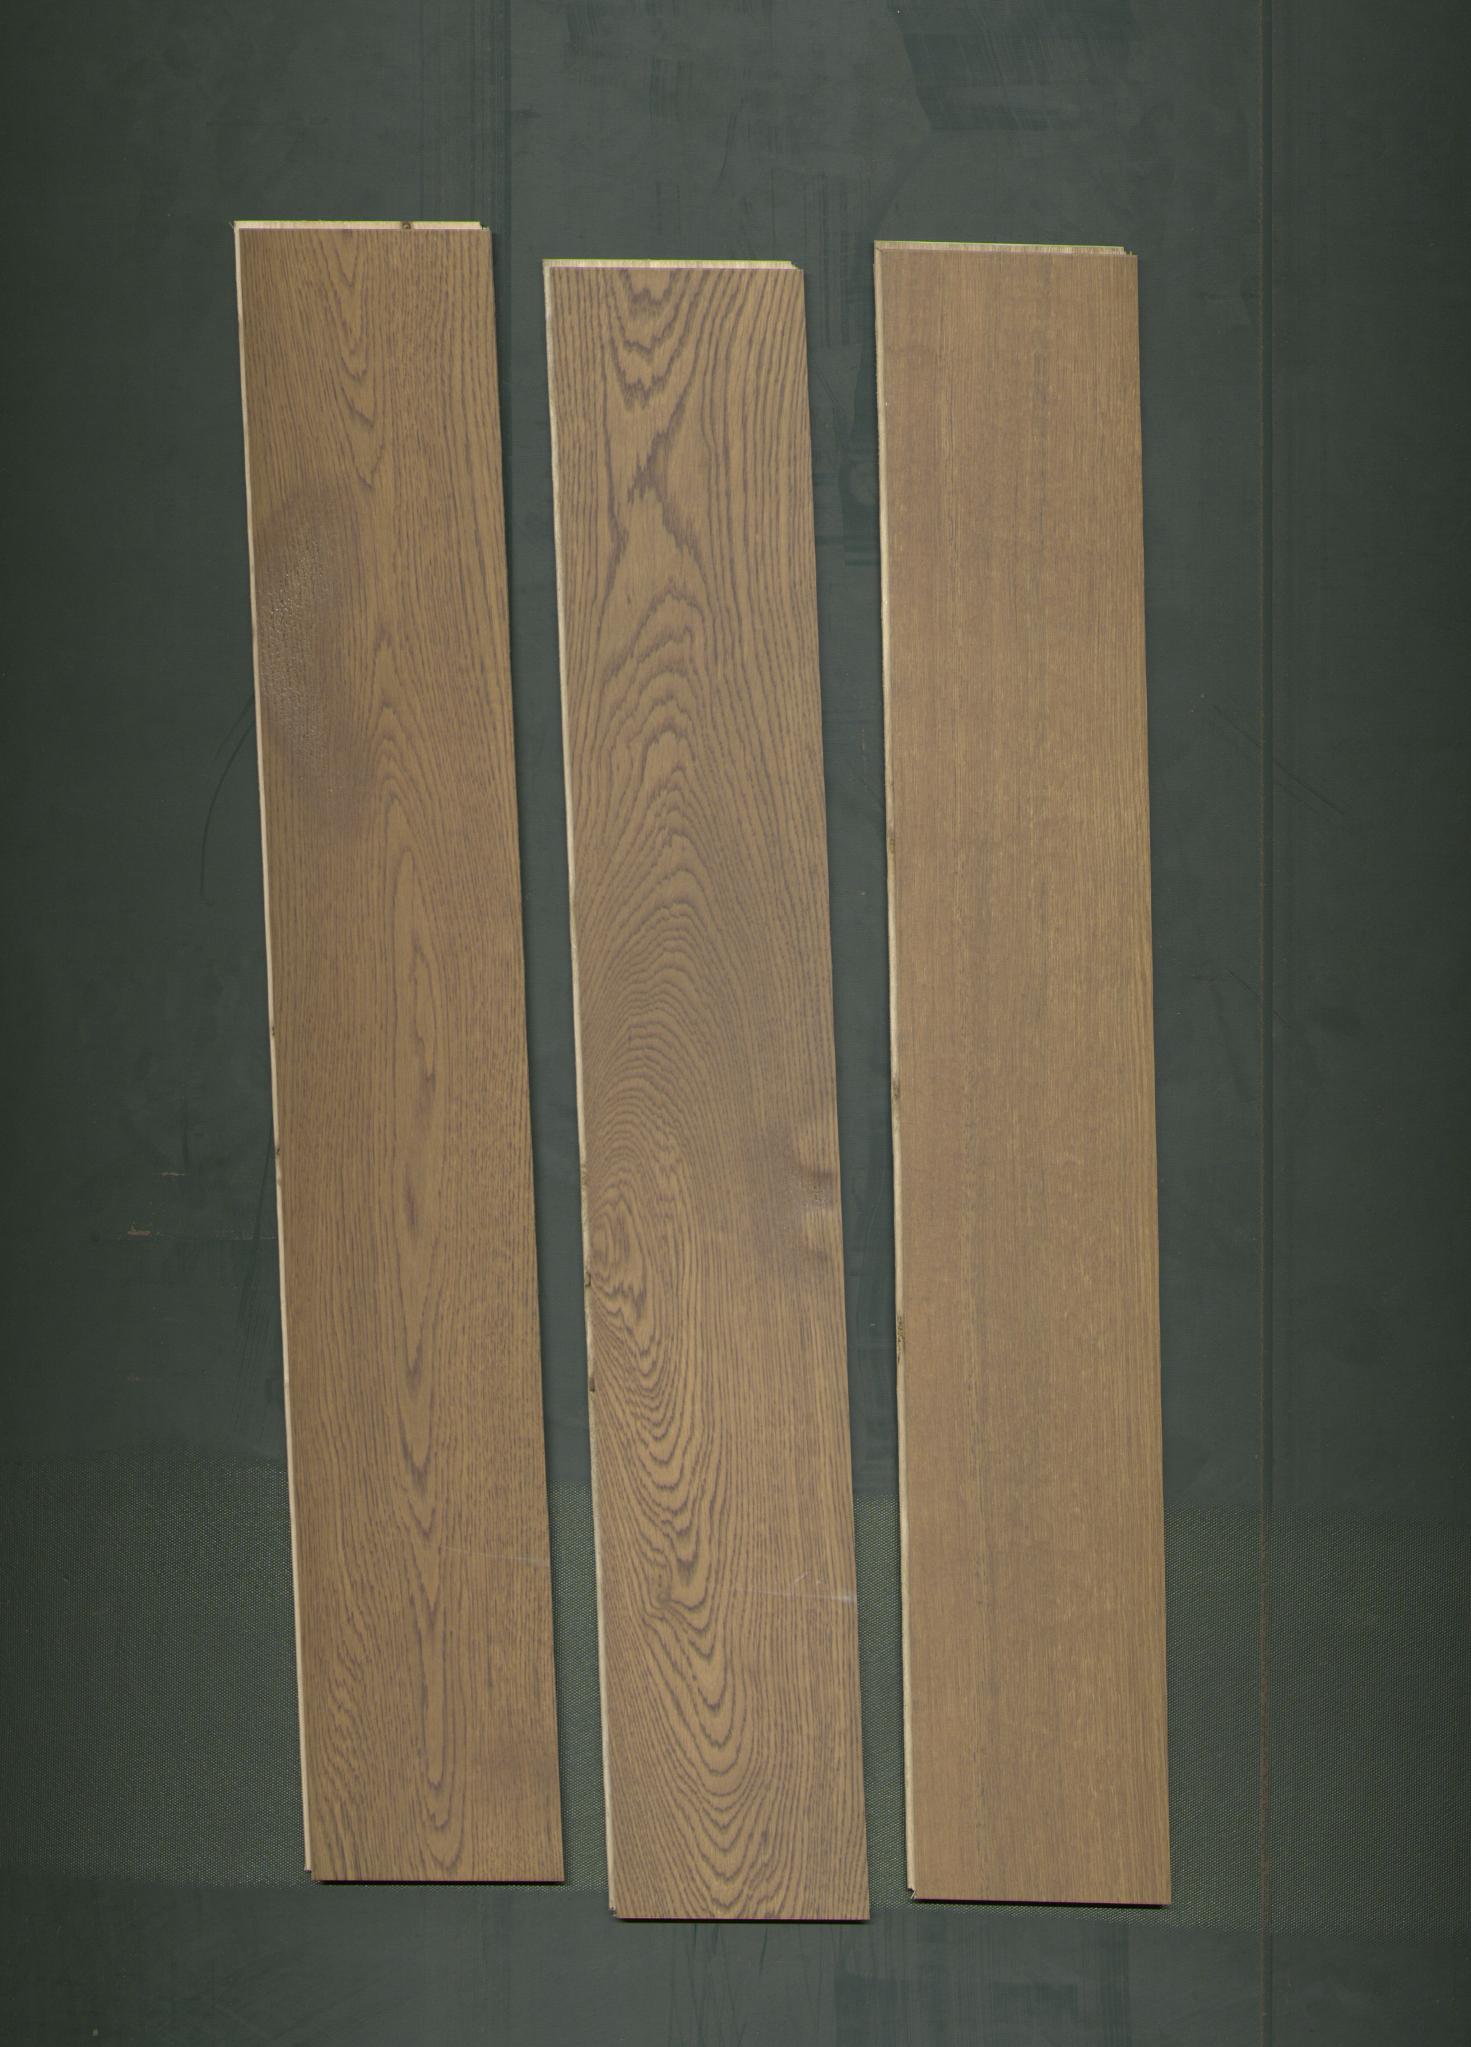
Label: mixers